Monuments in the Basilica of Santa Maria del Popolo

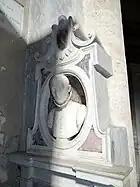
The portrait of Stefano Spada

"A young man of great hopes and sweet manners", Vincenzo Bonadies was buried in the church in 1677. His small monument is similar to that of Samuel Rafael Globic, hidden in a nook in the other side of the counterfaçade. The chubby Baroque angel is holding a rippling drapery with the epitaph and the coat-of-arms of the family. It was erected by the youngster's grieving father, Baldassare Bonadies.